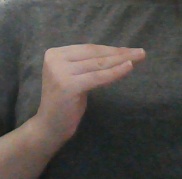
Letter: haa